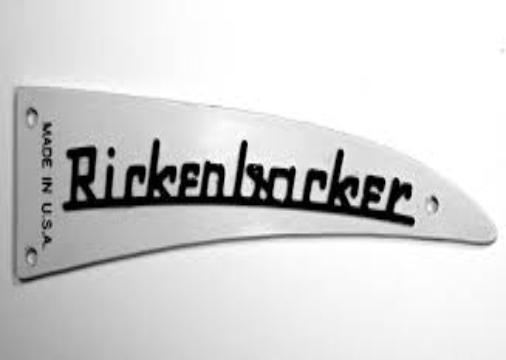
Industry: Electronic